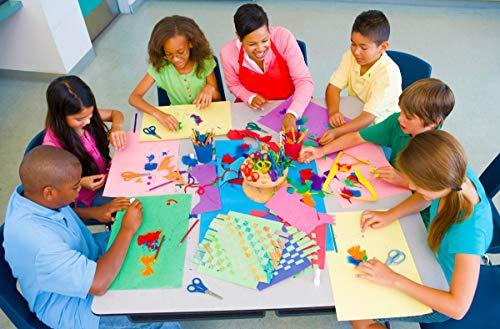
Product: SunWorks Construction Paper, Sky Blue, 12" x 18", 100 Sheets
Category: Arts, Crafts & Sewing | Crafting | Paper & Paper Crafts | Paper | Construction Paper
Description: SunWorks Construction Paper by Pacon, the 1 Teacher Approved Brand.
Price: $12.22
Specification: ASIN:B01BDL95E6|ShippingWeight:2.6pounds(Viewshippingratesandpolicies)|DateFirstAvailable:April13,2016